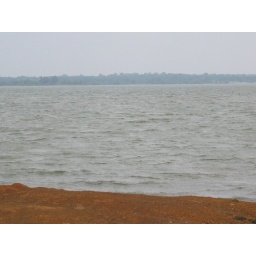
The sky is over cast at Grapevine lake on a May day 2003.